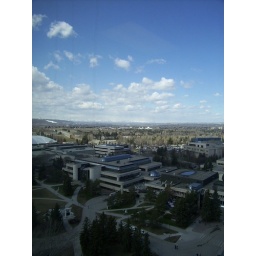
New office view. I never work anymore, just wish I was riding my bike in the fresh air.